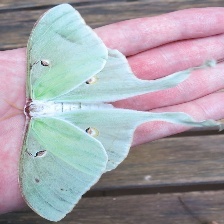
Species: LUNA MOTH